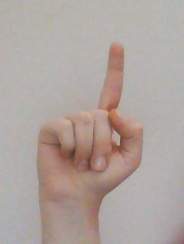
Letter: bb